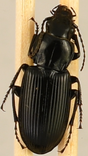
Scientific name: Pterostichus melanarius melanarius
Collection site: Steigerwaldt-Chequamegon NEON (STEI), plot STEI_004